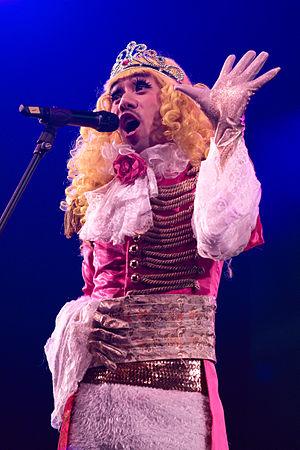
Les Romanesques en concert à Japan Expo 2011 (Paris, France).